Tire changer

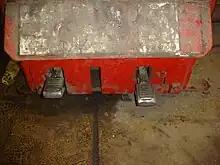
Foot pedals on a tire changer

The tire changer has two foot pedals. The left pedal is called the clamp control pedal, a three position pedal that opens and closes the rim clamps. Once pressed, pneumatic pistons move the 4 rim clamps together or apart simultaneously. The right pedal is the table top pedal, which is a three position pedal that controls the rotation of the table top. When the table top pedal is pressed down, the table top spins clockwise. The table top spins counter clockwise when the pedal is raised.